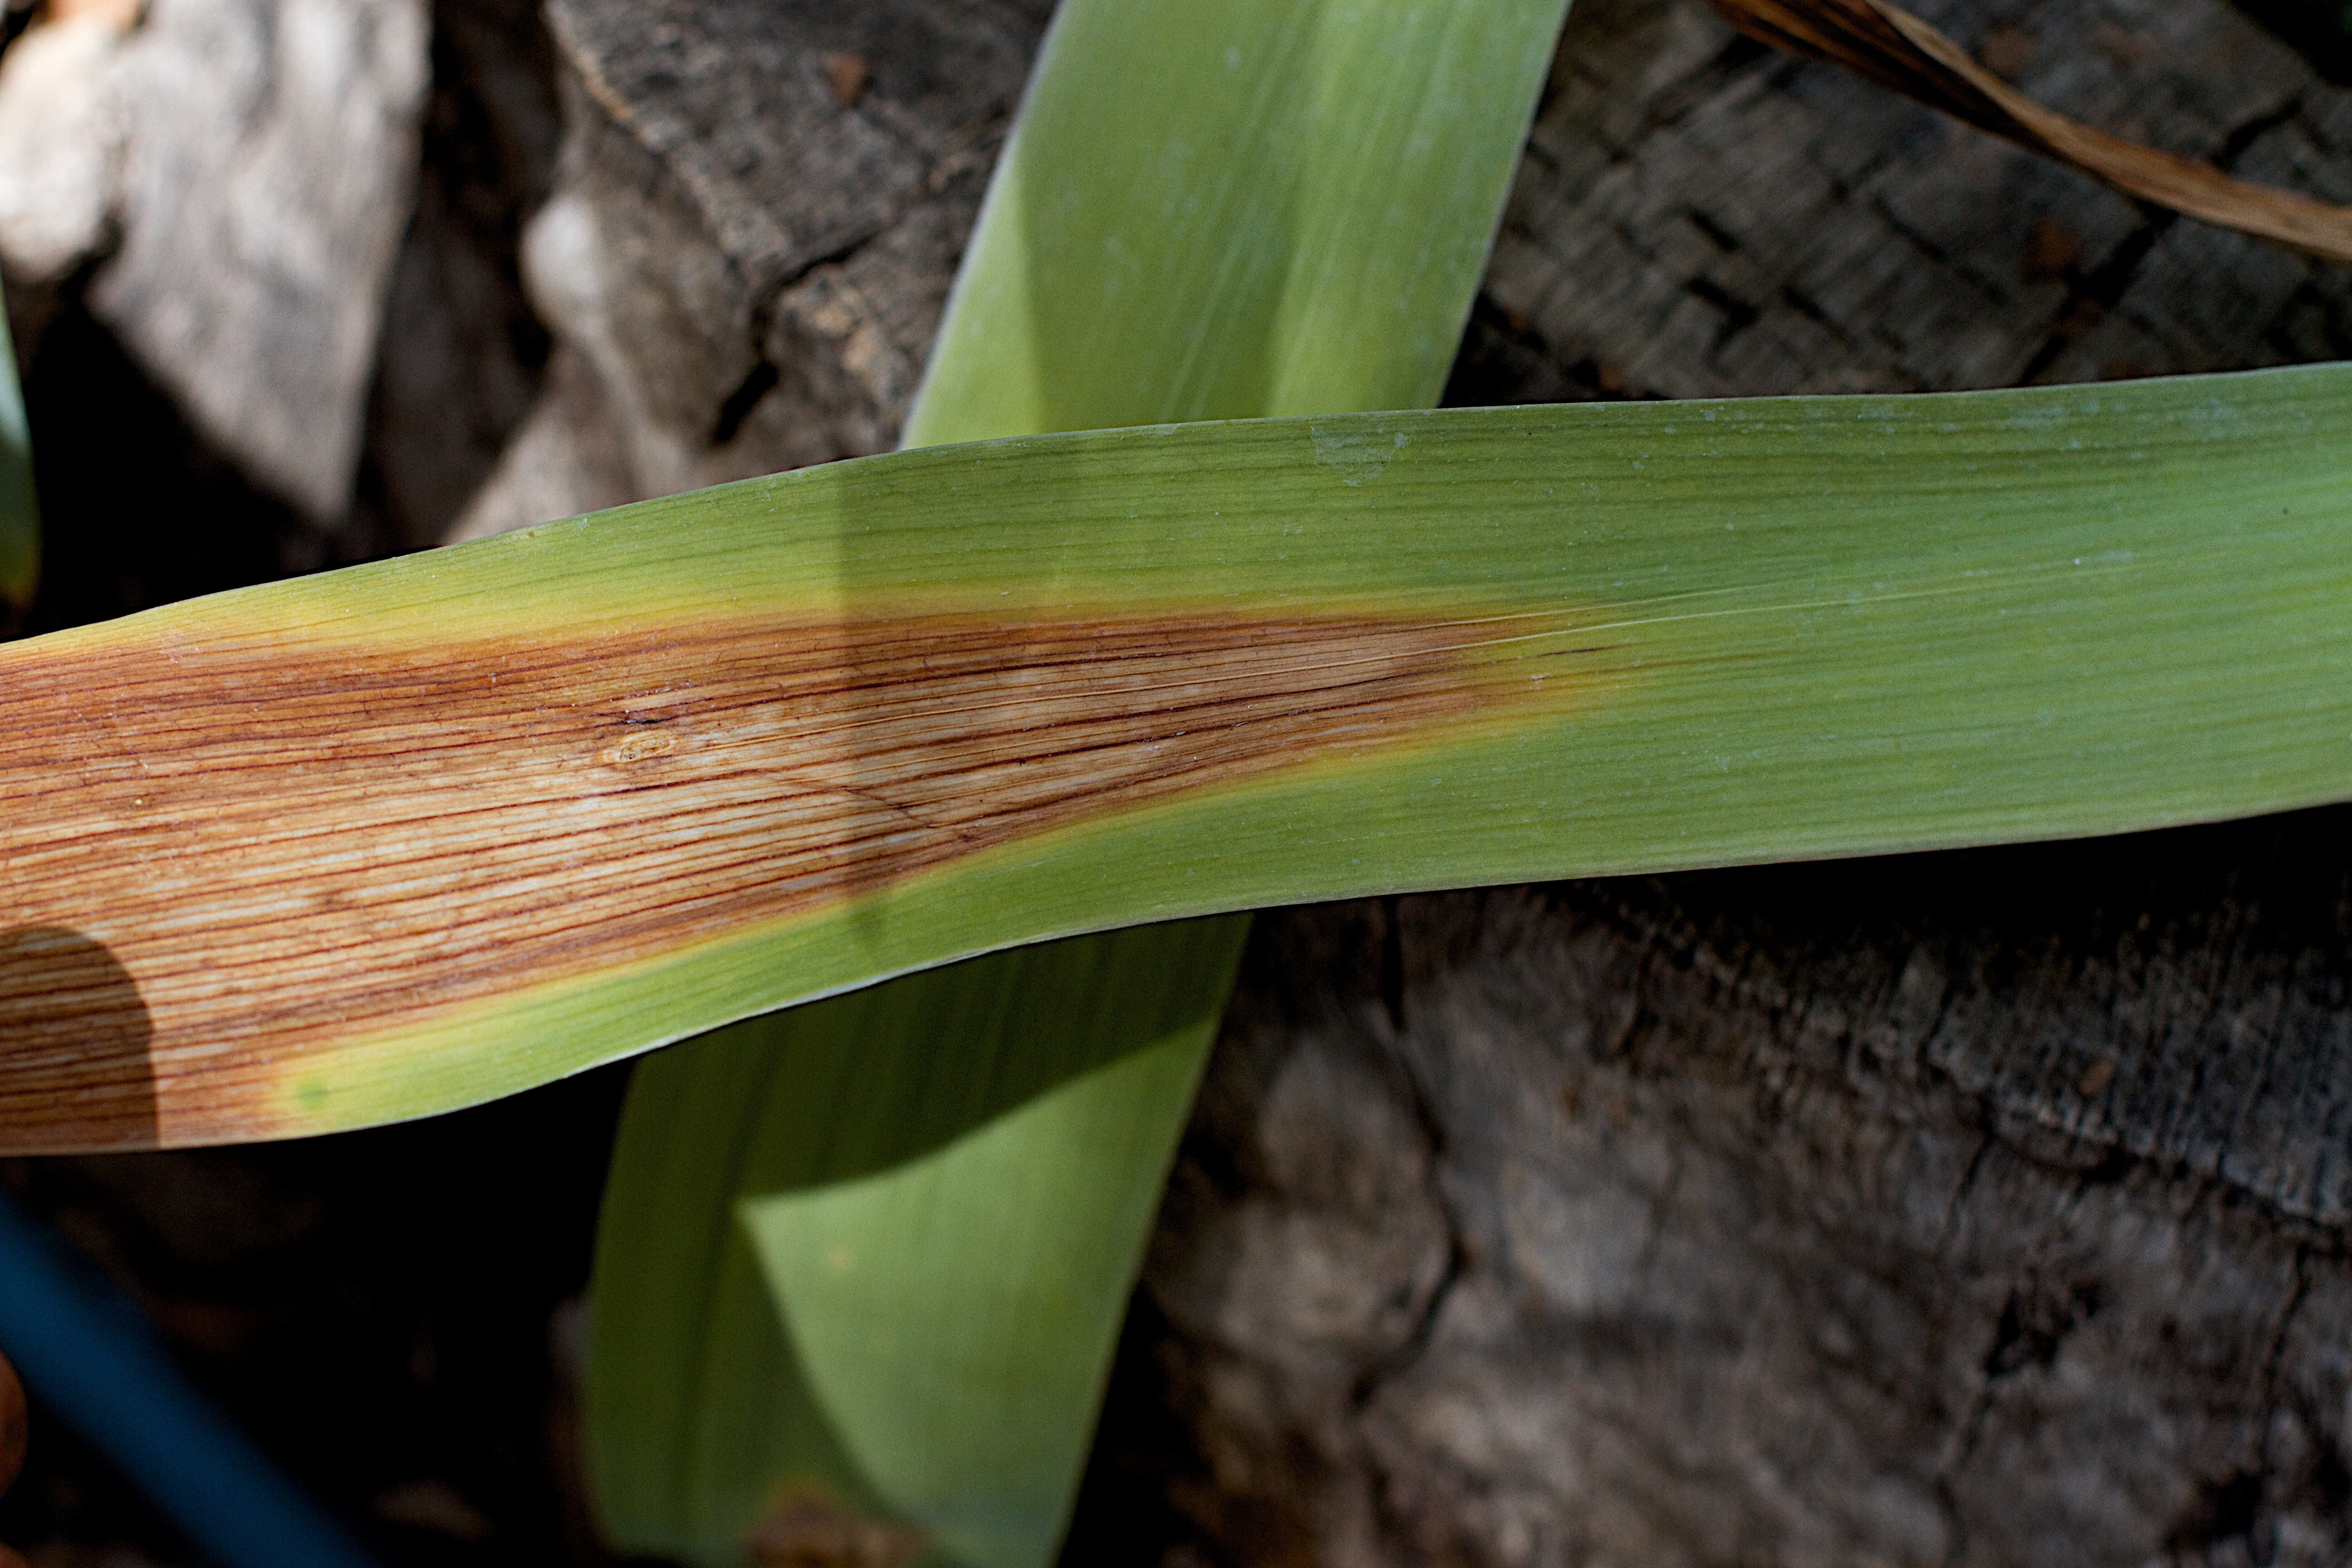
tree, plant, wood, leaf, flower, food, green, produce, crop, leek, macro photography, flowering plant, grass family, plant stem, land plant, arecales